The Hills Have Eyes

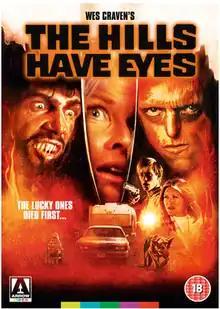
In 2016, Arrow Video released a restored edition DVD and Blu-ray.

The Hills Have Eyes is an American horror franchise that consists of four horror films, as well as a graphic novel and merchandise. The first film was released in 1977, "The Hills Have Eyes"; the series was rebooted in a 2006 remake. The films focus on a group of people stranded in a desert who become hunted by a clan of deformed cannibals in the surrounding hills. The films collectively grossed over $132 million at the box-office worldwide. The series was created by Wes Craven who is known for the "Nightmare on Elm Street" and "Scream" films. The series has featured actors and actresses including Dee Wallace, Aaron Stanford, Michael Berryman and Emilie de Ravin.